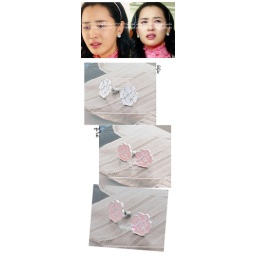
Length: 1.3cm, available in white or pink